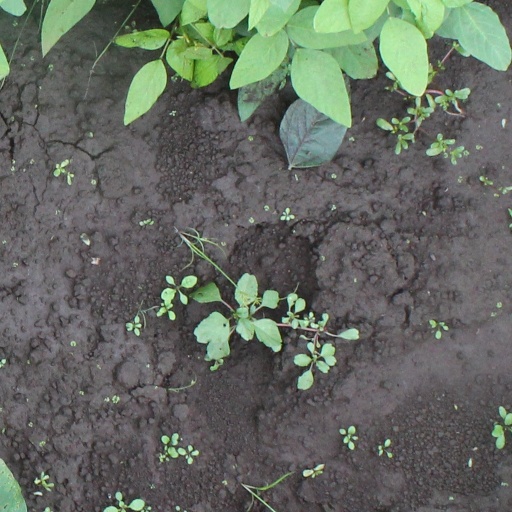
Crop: soybean